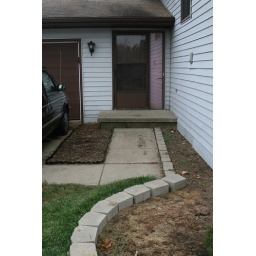
The left planting beds. The left one has hastas in it. The right bed I usually plant annuals.